Cuddington Meadows

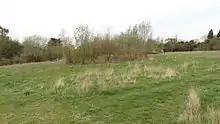

Cuddington Meadows is a Local Nature Reserve and Site of Borough Importance for Nature Conservation, Grade I, in Belmont in the London Borough of Sutton. It is owned by Sutton Council and managed by the council together with Sutton Nature Conservation Volunteers.